Castle Green, London

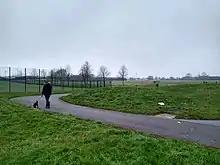
Castle Green Recreation Ground

The area was rural into the 18th century but was dominated by manorial estates dating from the mediaeval period. Some of these were demolished for market gardening with the expansion of the city. In the 1920s, the manors of Parsloes and Valence were acquired for the Becontree housing estate; remnants of the manors still exist as parks. Valence House now houses the Valence House Museum. Over the 19th century, industrialisation moved into the area; the borough remains the most industrialised in London. The growth in population necessitated urban expansion. The area became important as a place for social reform. With the expansion came a need for public parks as amenities. In the 1890s Barking town centre became planned out with Barking Park being established in 1898. The Becontree estate was created between 1919 and 1935 as a public housing for returning soldiers and to relieve overcrowding in the centre of London, covering the last of the borough's rural area. The estate accommodated a population over 167,000 and also included Valence and Parsloes parks, Mayesbrook Park, Castle Green and Goresbrook Sports Ground.